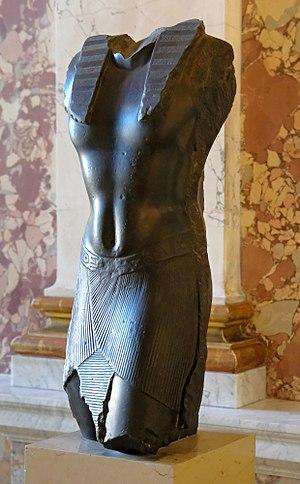
Nectanébo Iᵉʳ qui régna de -380 à -362 est un des derniers Égyptiens sur le trône d'Égypte.